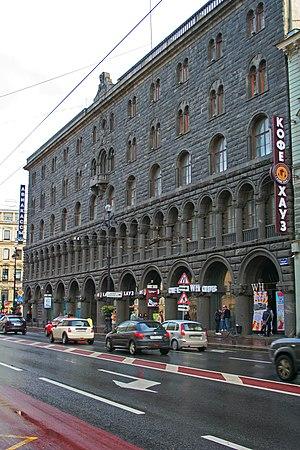
L'architecture rétrospectiviste ou architecture néo-classique en Russie s'est développée durant le dernier tiers du XIXᵉ siècle et le début du XXᵉ siècle. Elle a fait appel à la tradition artistique, soit de l'Antiquité classique, soit de l'époque de la Renaissance ou encore au classicisme. Dans l'histoire de l'art, dans les autres pays que la Russie, le terme néo-classicisme désigne les manifestations de l'architecture et des arts visuels qui sont apparues dans la seconde moitié du XVIIIᵉ siècle et le premier tiers du XIXᵉ siècle à la différence du classicisme proprement dit apparu plus précocement, c'est-à-dire au XVIIᵉ siècle.